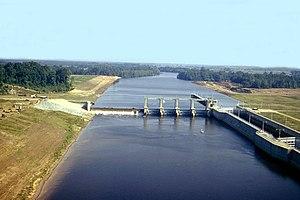
L'Ouachita est une rivière des États-Unis, longue de 973 kilomètres qui se jette dans la rivière Rouge du Sud juste avant que celle-ci ne se jette dans le Mississippi.